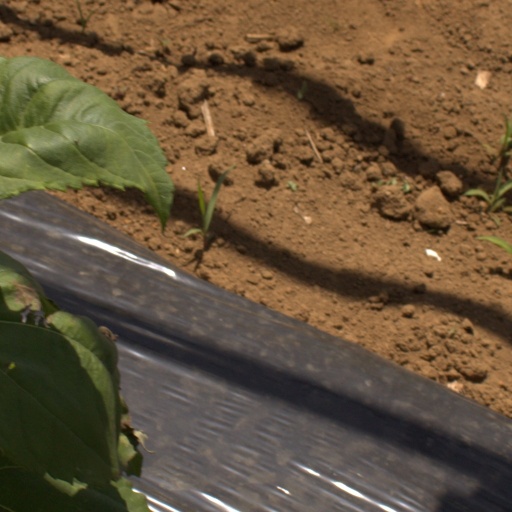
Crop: Jerusalem artichoke